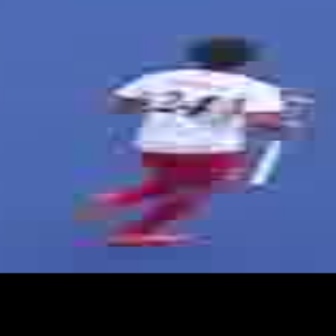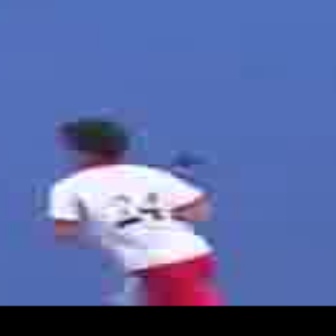
  Please identify the target specified by the bounding box [72,31,287,247] in the first image and locate it in the second image. Return the coordinates in [x_min,y_min,x_max,y_max] format.
Answer: [35,111,224,299]